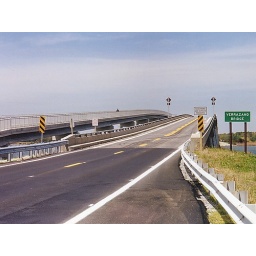
BrokenClaw is riding his bike over the bridge to the parking area.